Question: When was the pic taken?
Tambaya: Yaushe aka ɗauki hoton?
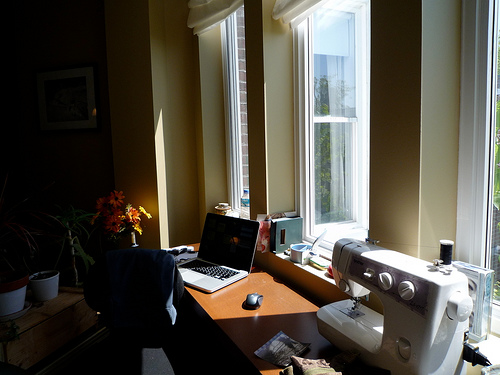
Answer: During the day.
Amsa: Da rana.